Taylor Muhl

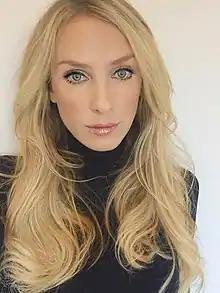

Taylor Alexis Muhl (born November 5, 1983) is an American singer-songwriter, model, dancer, and awareness advocate.